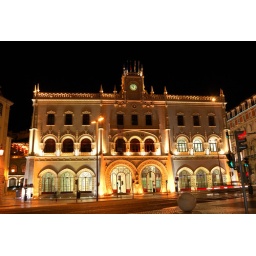
Low angle view of clock tower by night (Lisbon Portugal)